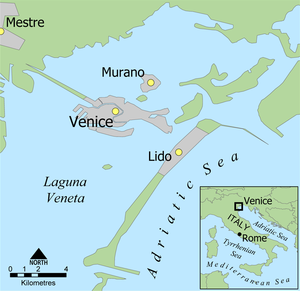
Le Lido de Venise est un fin cordon littoral qui s’étire sur une douzaine de kilomètres entre la lagune de Venise et la mer Adriatique dans la région de Vénétie en Italie du nord.